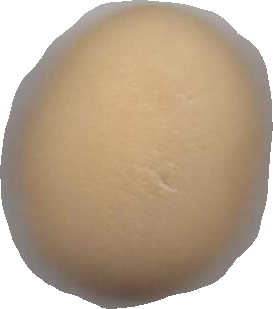
Variety: Grobogan